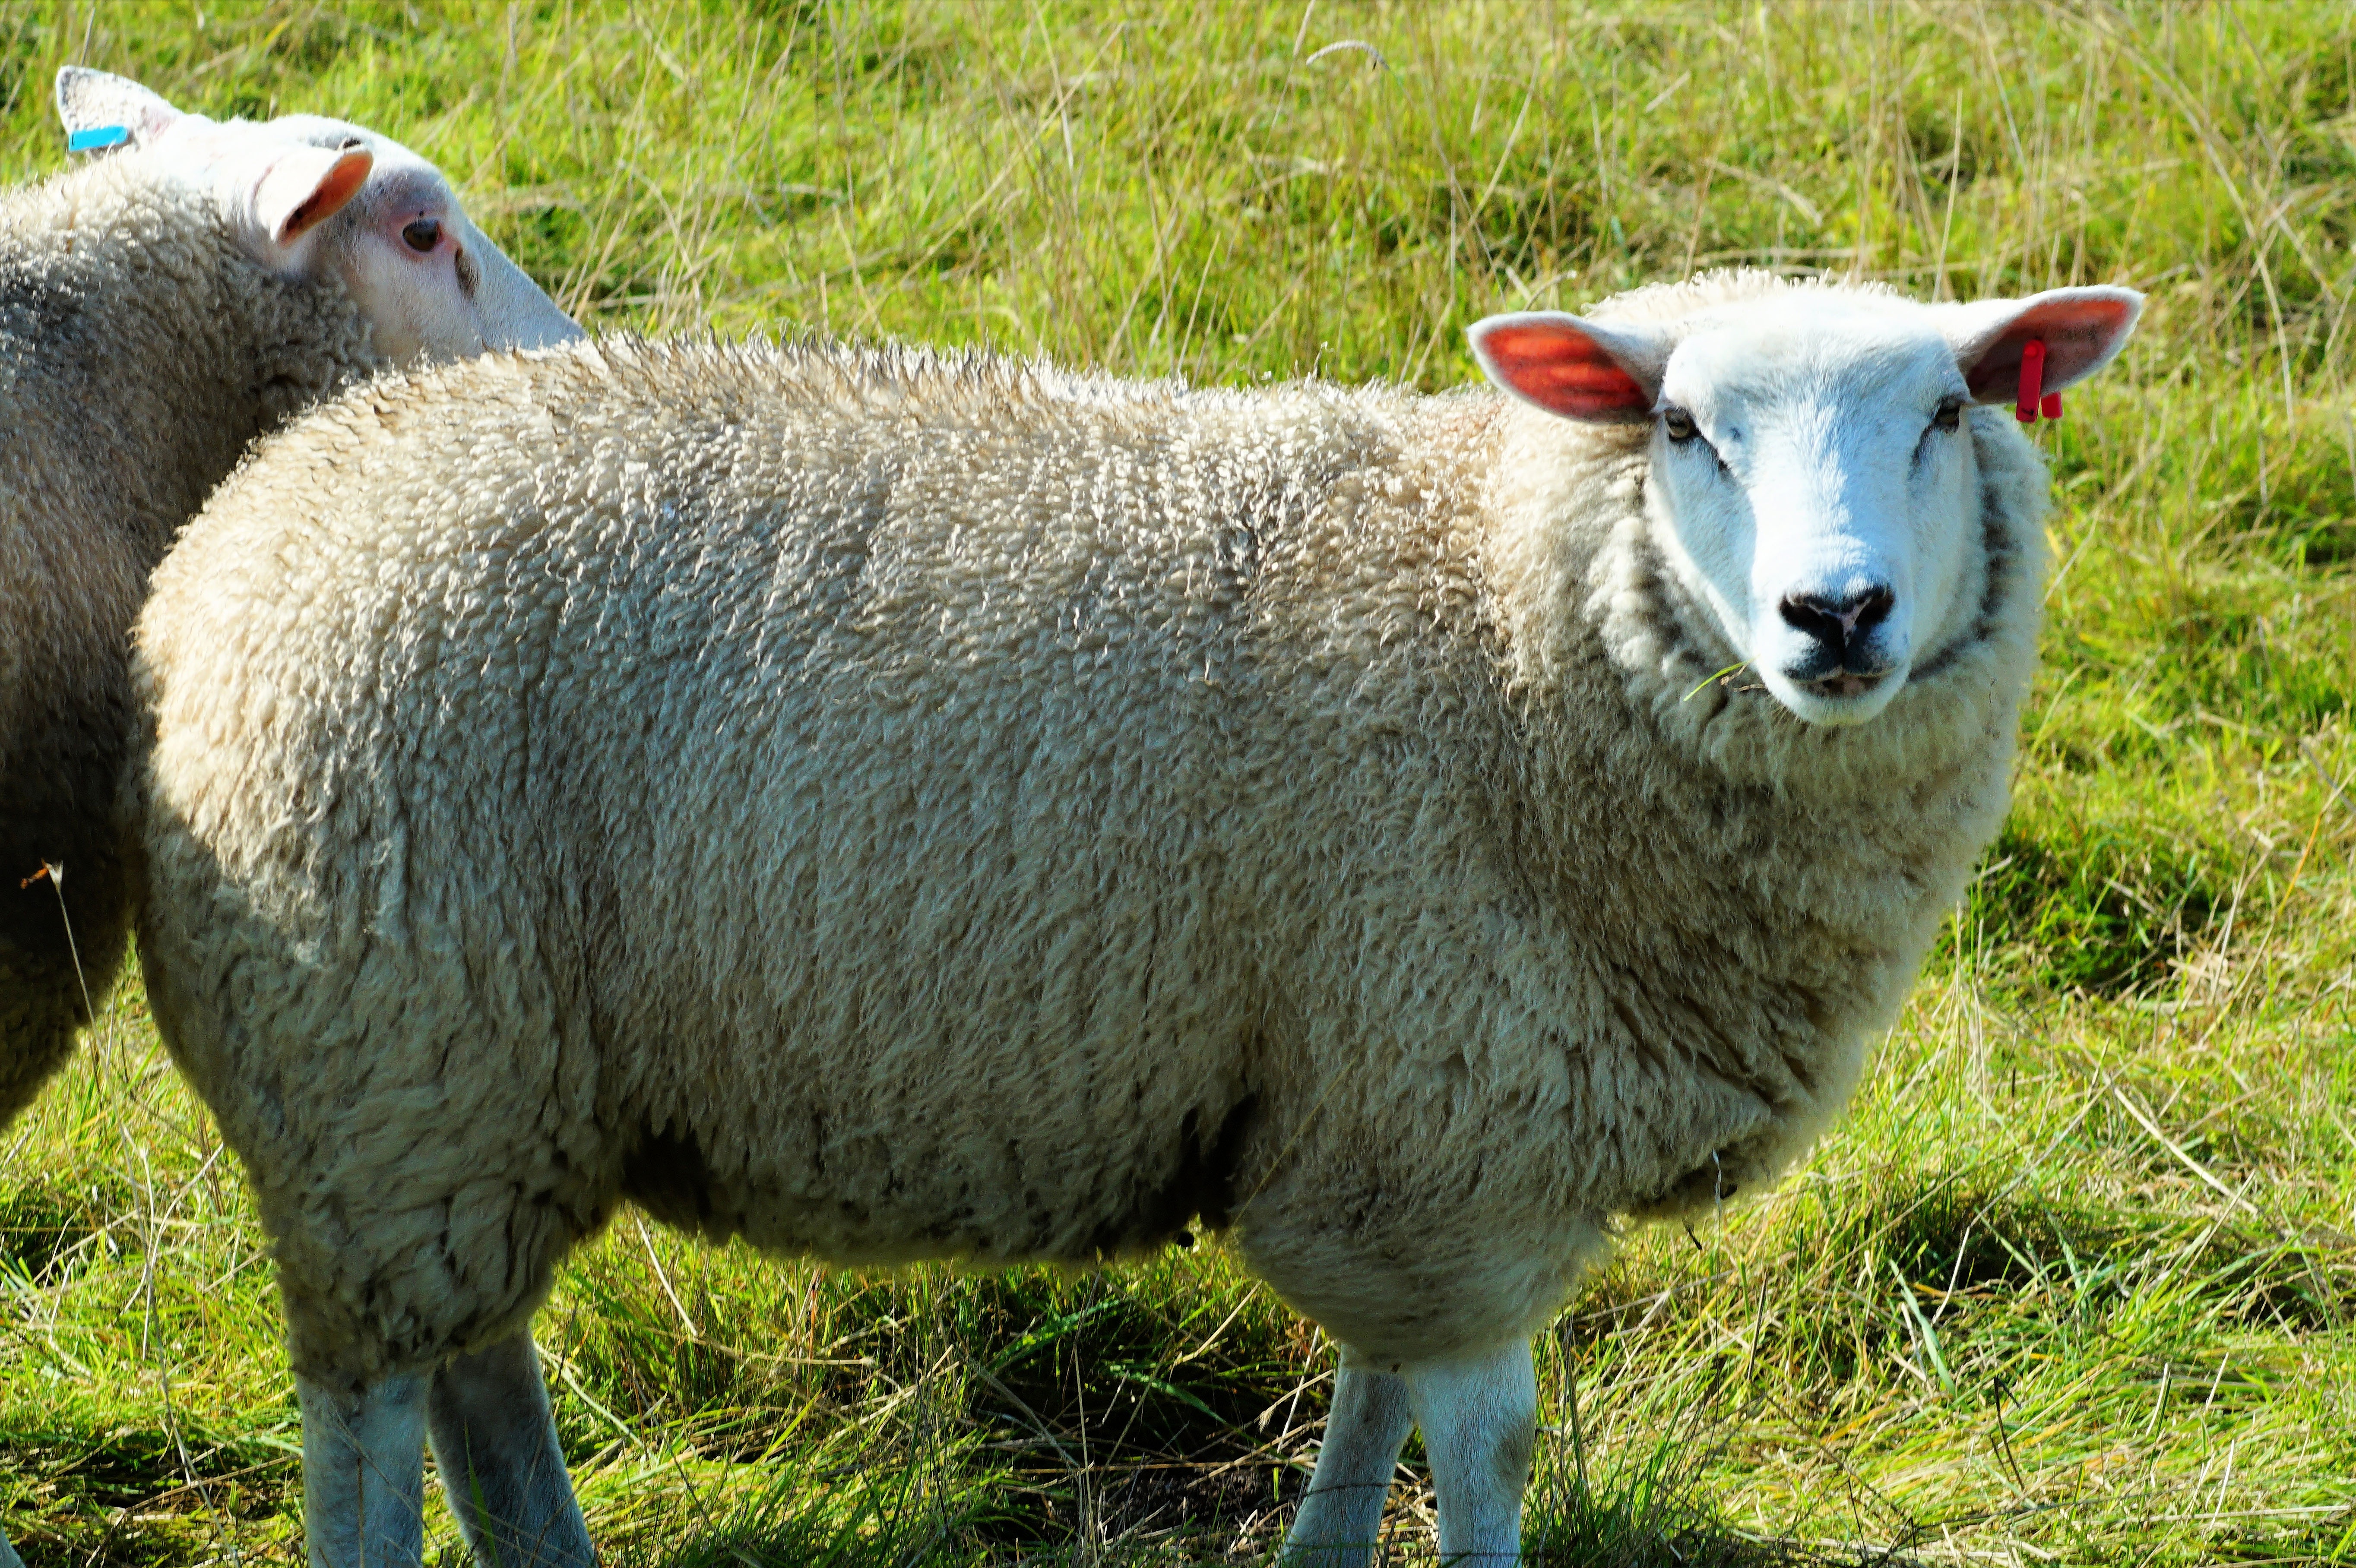
grass, farm, meadow, view, animal, wildlife, portrait, pasture, grazing, sheep, mammal, close, wool, fauna, face, eyes, ears, head, vertebrate, sheeps, grasses, datailaufnahme, sheep's wool, cow goat family